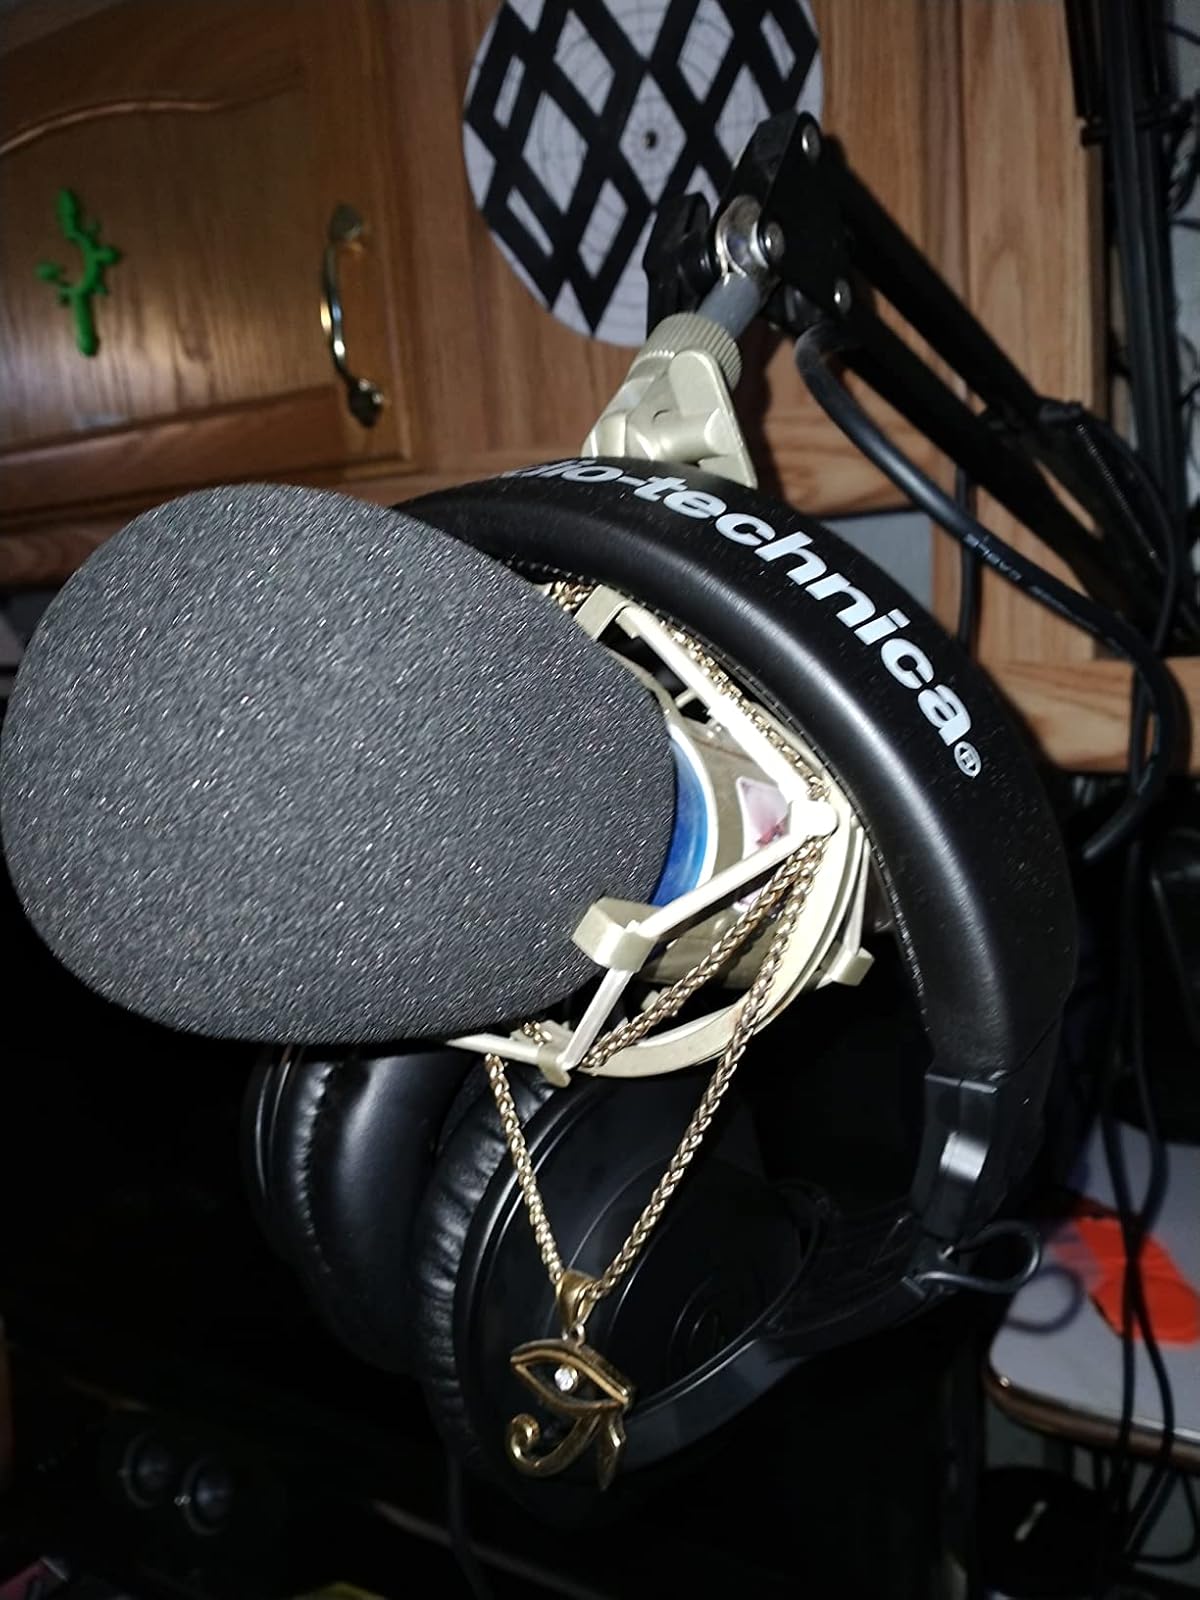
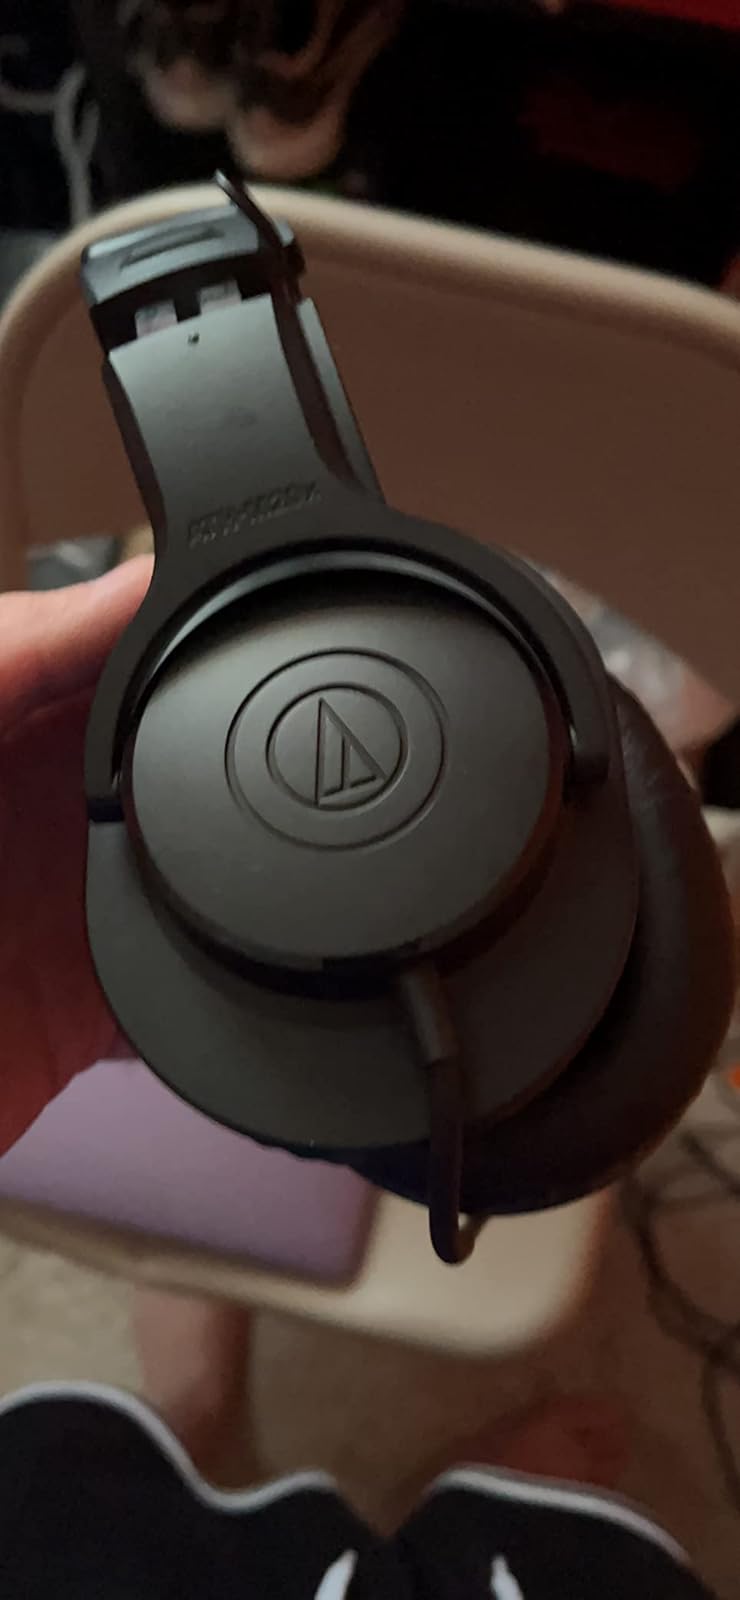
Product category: headphones
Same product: yes